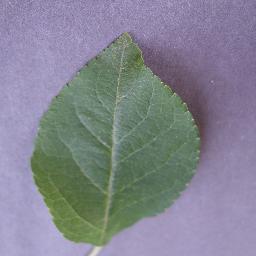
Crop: apple
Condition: healthy